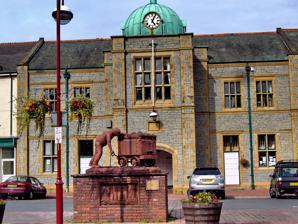
Building: Old Town Hall, Millom
Country: Unknown
Year built: 1879
Municipal building in Millom, Cumbria, England Old Town Hall The building in 2008 Location Market Square, Millom Coordinates 54°12′35″N 3°16′11″W / 54.2098°N 3.2698°W / 54.2098; -3.2698 Built 1879 Architectural style(s) Tudor Revival style Shown in Cumbria The Old Town Hall , also known as the Market House , is a former municipal building in the Market Square, Millom , a town in Cumbria , England. The building currently accommodates a bar and restaurant known as the "Clock Tower". History The building was commissioned by the Millom Local Board and Urban Sanitary Authority, with a budget of £3,500, to accommodate a boardroom and a market hall, in 1878. The site they selected was a prominent location on the northeast side of the Market Square. The building was designed in the Tudor Revival style , built in limestone with sandstone dressings and was completed in 1879. The design involved a symmetrical main frontage of five bays facing onto the Market Square. The central bay featured a three-stage tower, which was projected forward. The tower involved a porte-cochère in the first stage, a twelve-pane mullioned and transomed window in the second stage, and two lancet windows in the third stage, all surmounted by a hexagonal section with clock faces, a dome and a lantern . There was a doorway in the bay to the left of the tower, and single sash windows in the other bays on the ground floor. On the first floor, the wings were fenestrated by six-pane mullioned and transomed windows. The local board was succeeded by Millom Urban District Council, which continued to use the building as its meeting place, in 1894. The urban district council was absorbed into Millom Rural District Council, which also continued to use the building as its meeting place, in 1934. By the 1940s, the ground floor was "a busy covered market with around 20 stalls selling sweets, ice cream, eggs, meat and vegetables." The clock tower was substantially reduced in height, with both the third stage of the tower and the hexagonal section removed due to structural issues, in the 1950s. The building ceased to be the local seat of government when the enlarged Copeland District Council was formed in 1974. A sculpture by a former miner, Colin Telfer, entitled The Scutcher, was cast from resin and iron ore dust and installed outside the town hall, to commemorate the town's industrial past, in around 2000. The council, which had been using the building for the delivery of local services, decided in 2001 that the building was surplus to requirements and sold it for commercial use. The building subsequently accommodated a nightclub named the "Clock Tower" until 2016, when it was put up for auction with a starting price of £95,000. It subsequently became a bar and restaurant operating under the same name. A programme of restoration works to the clock, undertaken with funding from local donations and managed by a newly formed entity, the Millom Clock Trust, was completed in December 2016. References